Anne de Montmorency, 1st Duke of Montmorency

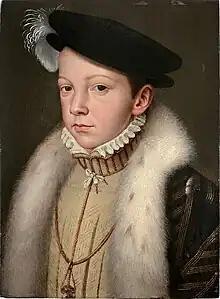
François II who succeeded Henri II and allowed Montmorency to be excluded from the government

Scandal rocked the court in 1550, over the king's liaisons with Lady Fleming which Montmorency had been facilitating by bringing the king to her chambers each night. Montmorency was taking advantage of a broken leg Diane had sustained during riding to try and detach him from his powerful mistress with a woman of his own choosing, thereby furthering his total control of the administration. Diane de Poitiers was furious, as were the Lorraine brothers, who argued Montmorency was dishonouring their niece Diane by his actions. She brought Henri back to where she was recuperating at the Château d'Anet. Diane accused Henri of betraying the Lorraine family, his wife, his son and herself. She then turned on Montmorency showering him in insults for advising the king to conduct the affair and stating that going forward she would not speak to him. Her anger at Montmorency would not last long, and soon she would be writing to him to enquire of the king's health as she had previously. Henri meekly tried to explain that the two were just having conversations but Diane noted that his affair would sabotage the marriage between the dauphin and Marie Stuart as he would surely object to marry the "daughter of a whore". Henri conceded to the pressures of the anger and blamed Montmorency for the whole affair, refusing to speak with him for some time. Despite ceasing his liaisons with Fleming, during their time together the two would have a son, Henri de Valois, who would later be made the duc d'Angoulême.